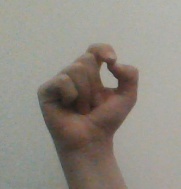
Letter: fa